The Daily Graphic

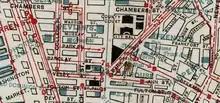
Detail of 1877 New York City map by D.A. Edsall & Co., showing location of the "Graphic" offices at 39 & 41 Park Place.

Engraver Stephen Henry Horgan helped push the photographic printing efforts of the paper. The paper published an image of Steinway Hall from a photograph on December 2, 1873. And "A Scene in Shantytown, New York" appeared in the March 4, 1880 issue; the first halftone photograph ever printed by a newspaper.